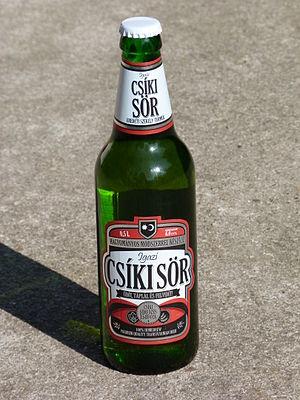
Les boissons sont des liquides qui peuvent être consommés. En plus des besoins essentiels, les boissons font partie de la culture de la société humaine.